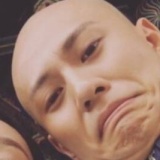
diễn viên Tần Tuấn Kiệt